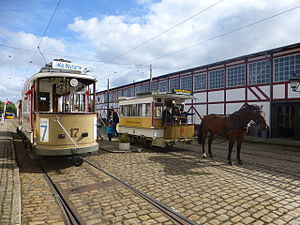
HT Museum / Historie / Samlingen opbygges
Den tidligere akkumulatorvogn DKS 17 og hestesporvognen KSS 51 på Sporvejsmuseet i 2013.
HT Museum, i daglig tale HT-museet, var et museum for sporvogne og busser, der lå i Rødovre i København. Museet blev indviet 29. september 1984 i forbindelse med Hovedstadsområdets Trafikselskabs 10 års jubilæum. Det blev nedlagt som følge af besparelser i 2003, hvorefter hele samlingen overgik til Sporvejsmuseet Skjoldenæsholm.